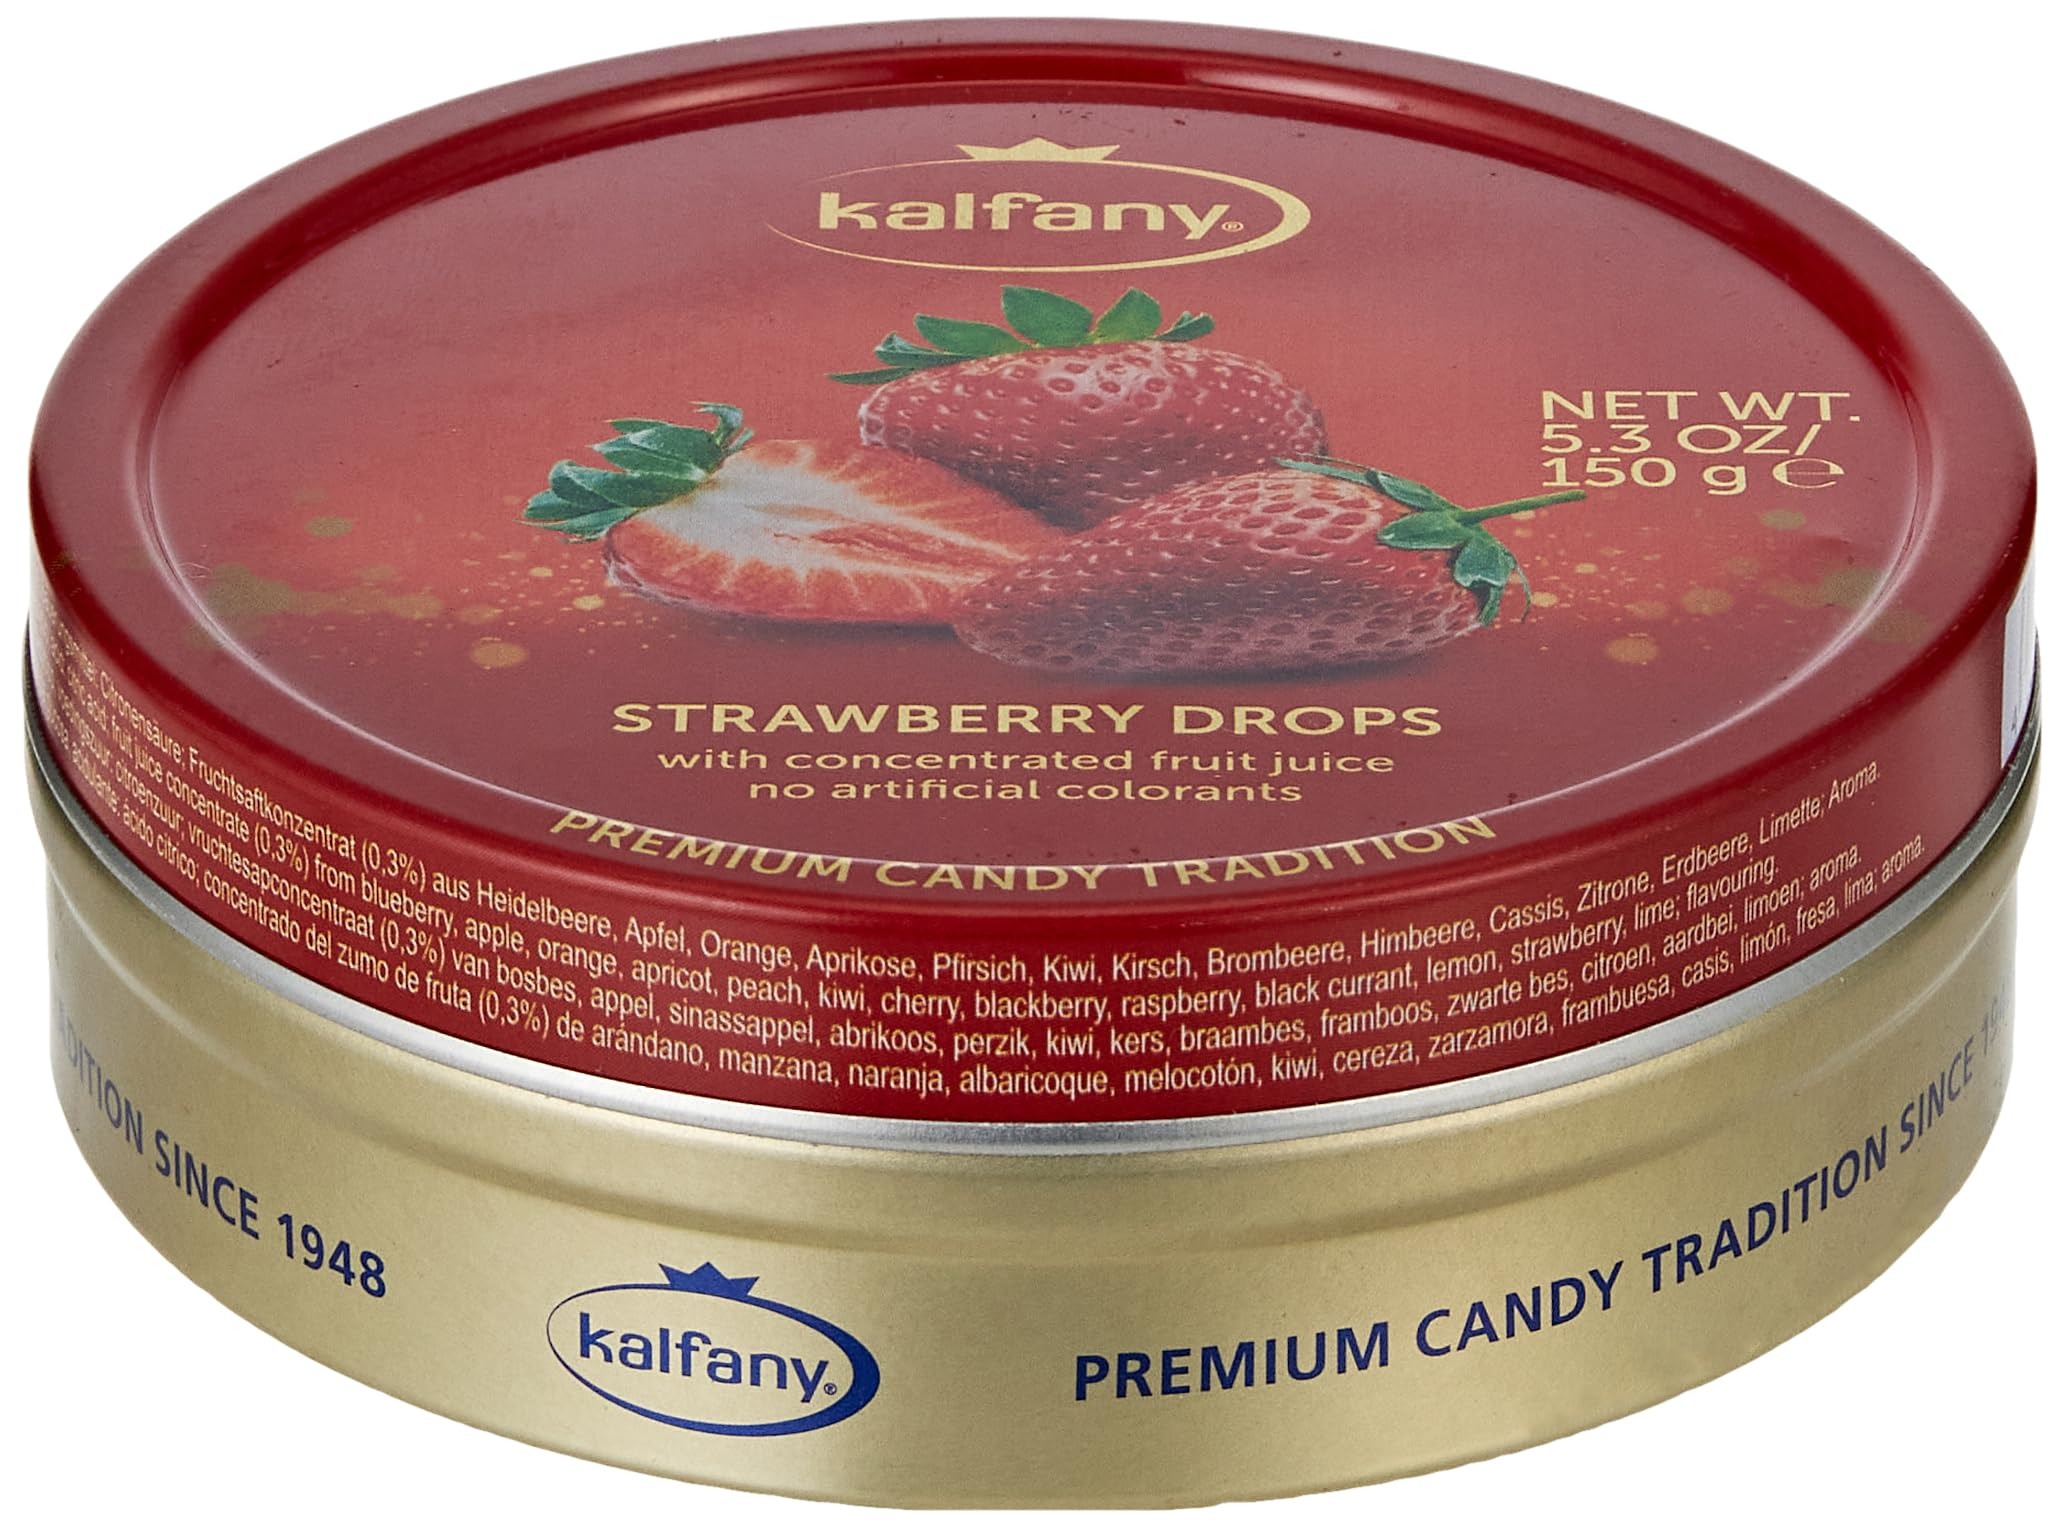
Item Name: Kalfany Strawberry Candies 150g
Bullet Point 1: Sweet candy from Germany
Bullet Point 2: strawberry candies 150g
Product Description: Product of Germany
Value: 5.29
Unit: Ounce

Price: 7.99